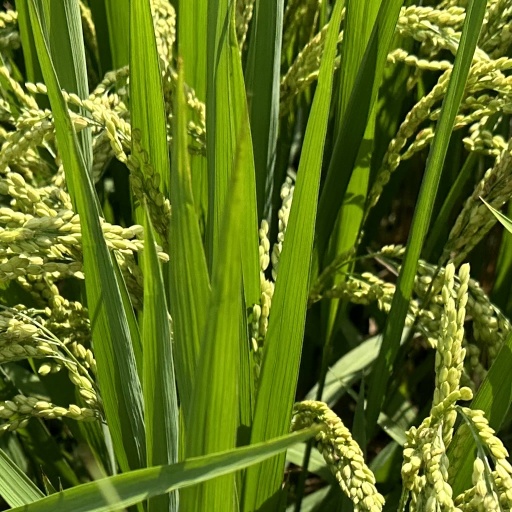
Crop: rice